North Leigh

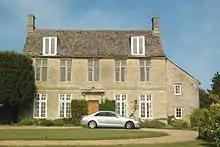
St Mary's former vicarage, rebuilt in 1726

The Gothic Revival architect GE Street restored St Mary's in 1864. The tower has a ring of six bells cast by Mears and Stainbank of the Whitechapel Bell Foundry in 1875.